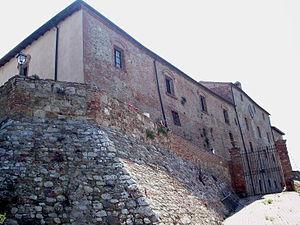
Monte Antico est une frazione de la commune de Civitella Paganico, province de Grosseto, en Toscane, Italie. Au moment du recensement de 2011 sa population était de 22 habitants.